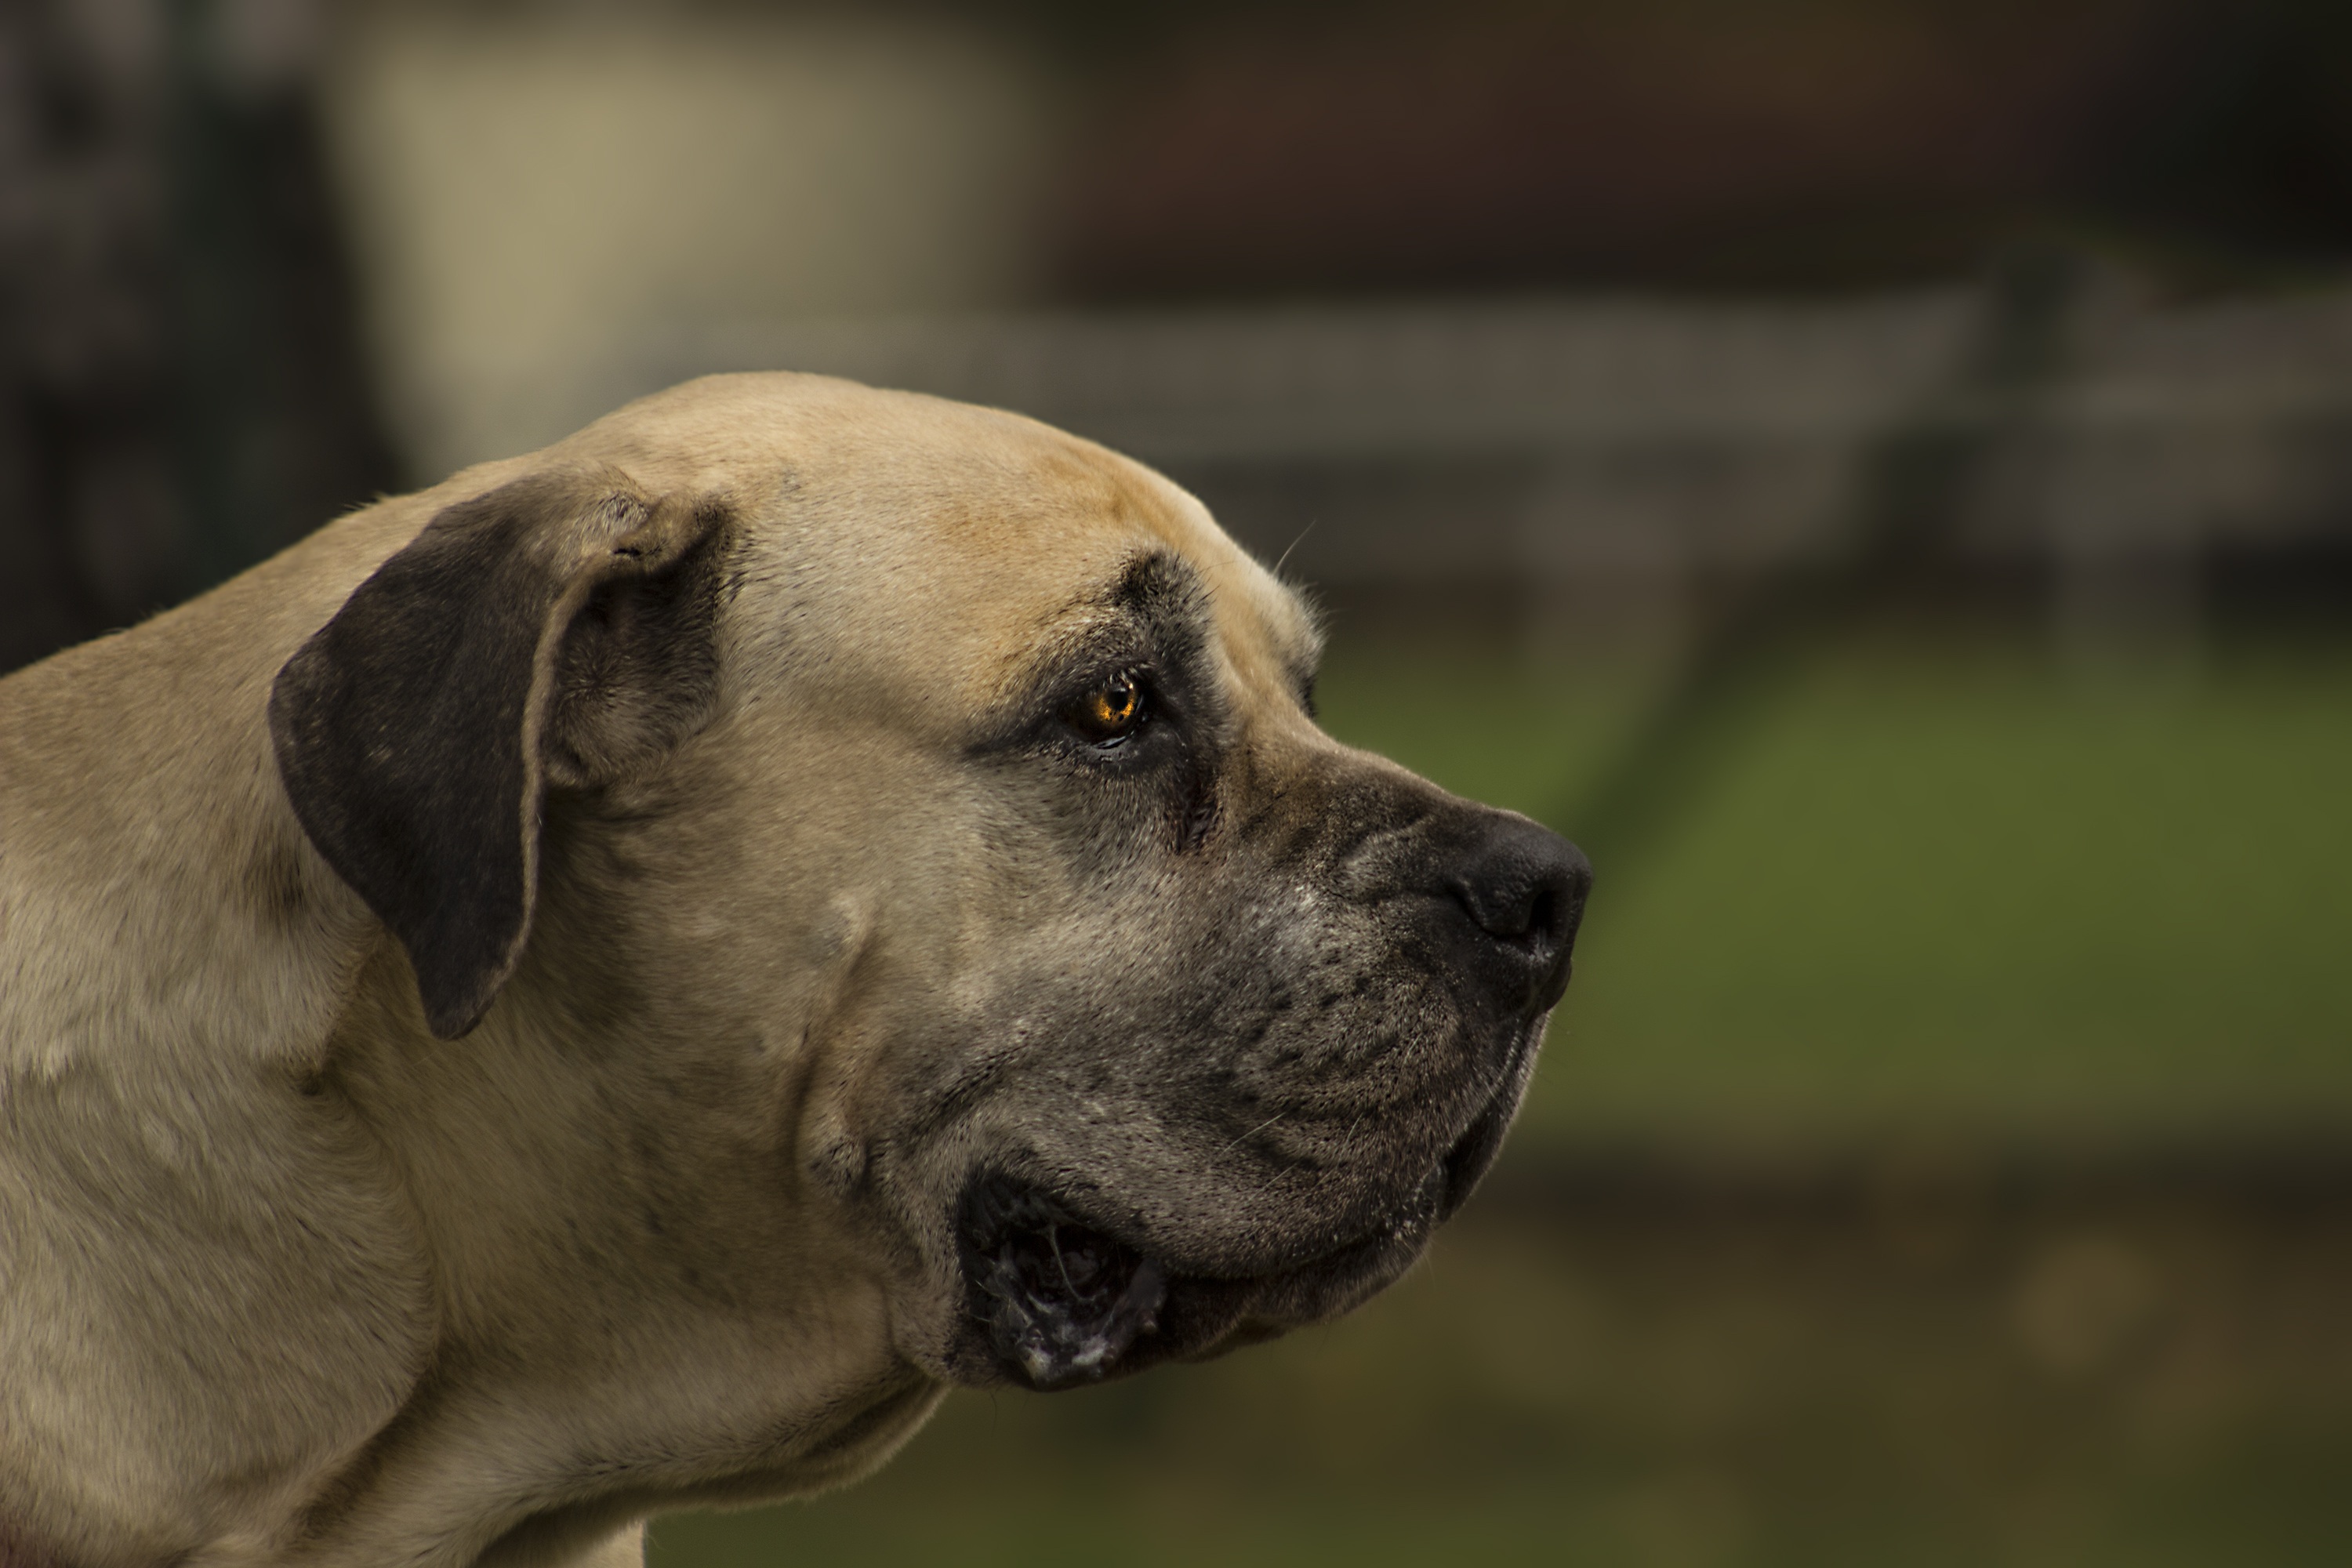
old, home, puppy, dog, mammal, bulldog, pets, south, animals, head, vertebrate, beauty, protect, african, dog breed, guard dog, the safety of the, mastiffs, family tree, bullmastiff, boerboel, dog like mammal, carnivoran, dog crossbreeds